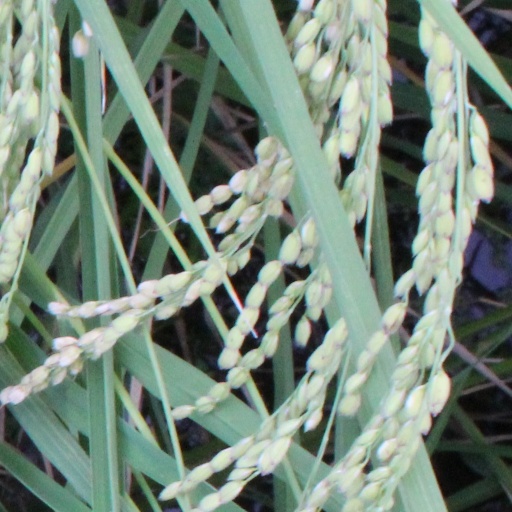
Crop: rice